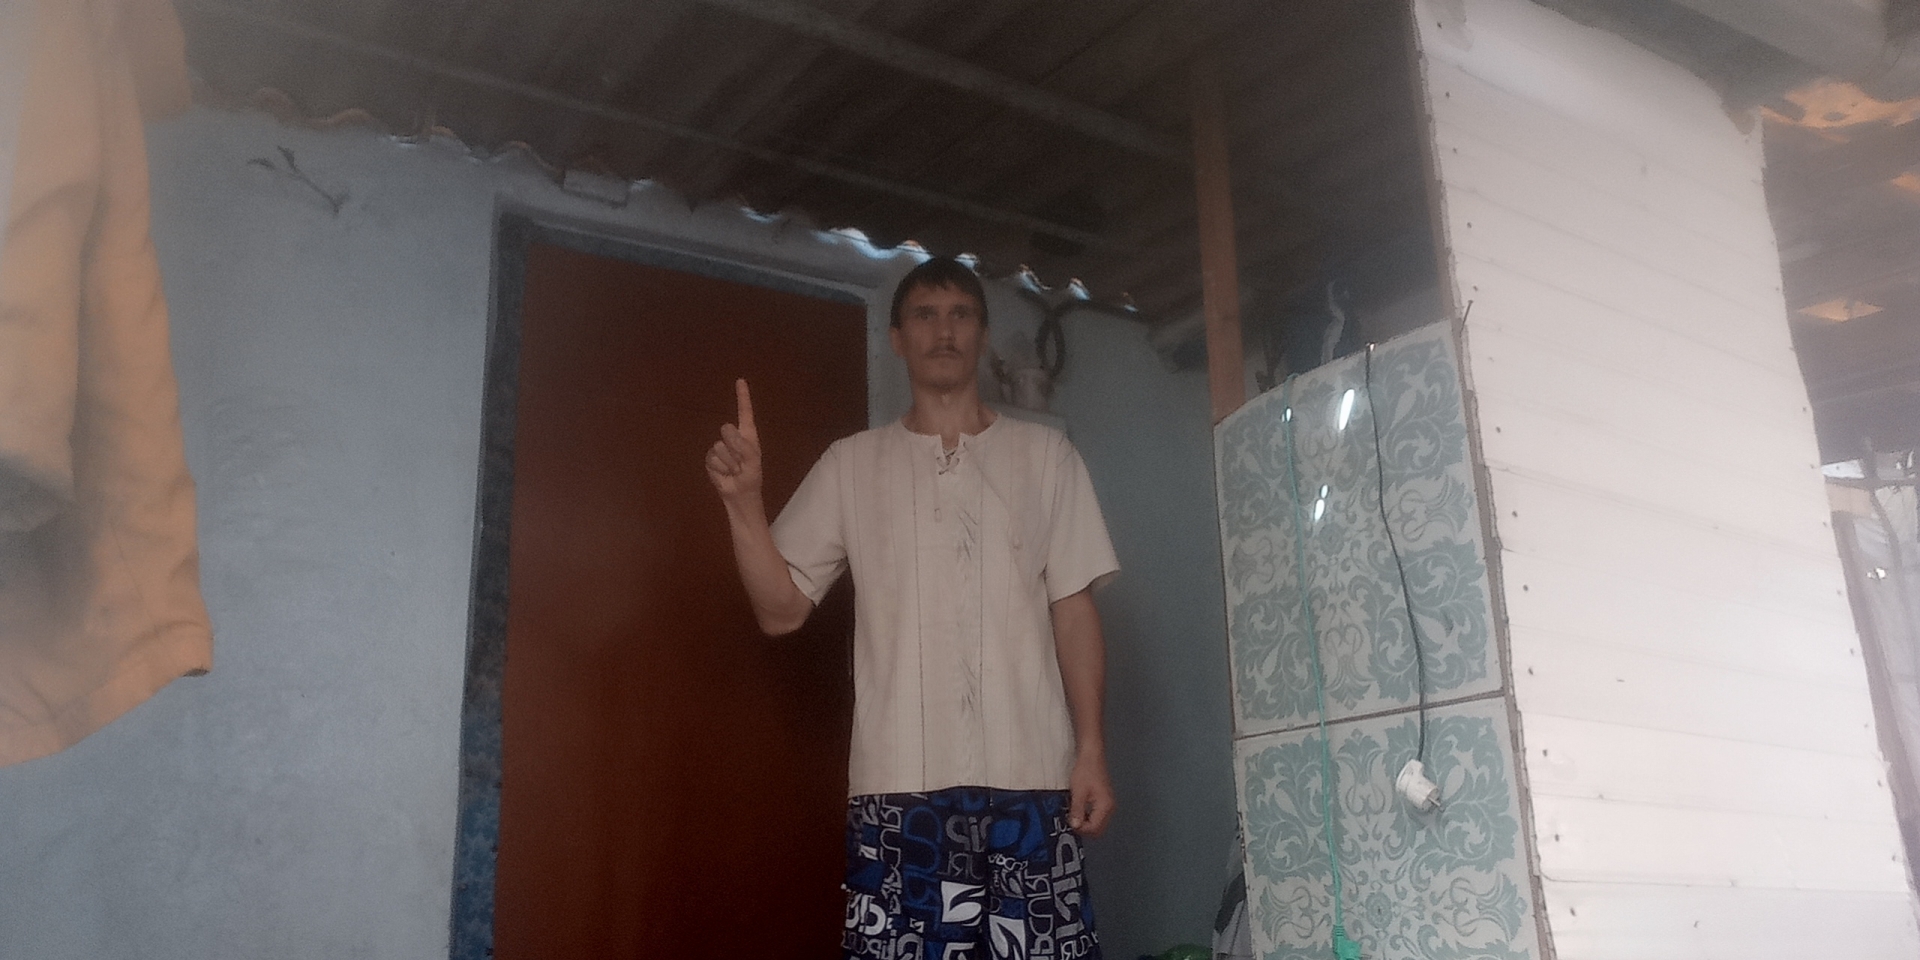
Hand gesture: one